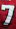
Number: 7